Blairstown, Iowa

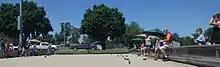
People playing and watching Rolle Bolle in Blairstown, June 2019.

Many Blairstown residents still play the Belgian yard game Rolle Bolle (called "krulbollen" in Belgium), first brought to the region by Belgian immigrants in the late 19th and early 20th centuries. Blairstown's courts are located in the Blairstown Ball Park. A game of Rolle Bolle is part of the annual Sauerkraut Days celebration. Rolle Bolle is also played in the nearby towns of Belle Plaine, Clutier, Victor, Marengo, and Ladora.